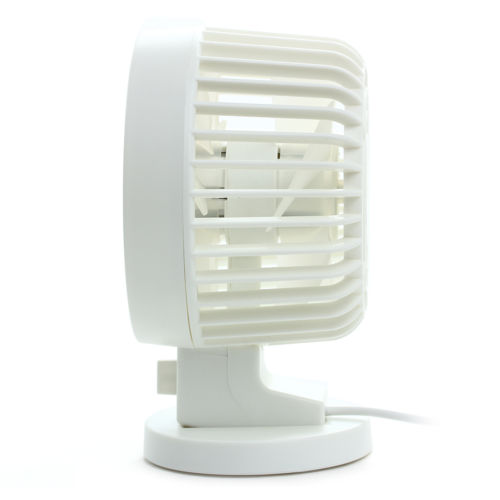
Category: fan